Broken finger

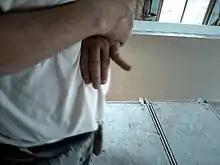
This broken little finger is unnaturally angulated.

Symptoms include pain, swelling, deformity, decreased range of motion, and instability. There may be pain when the injury is probed.